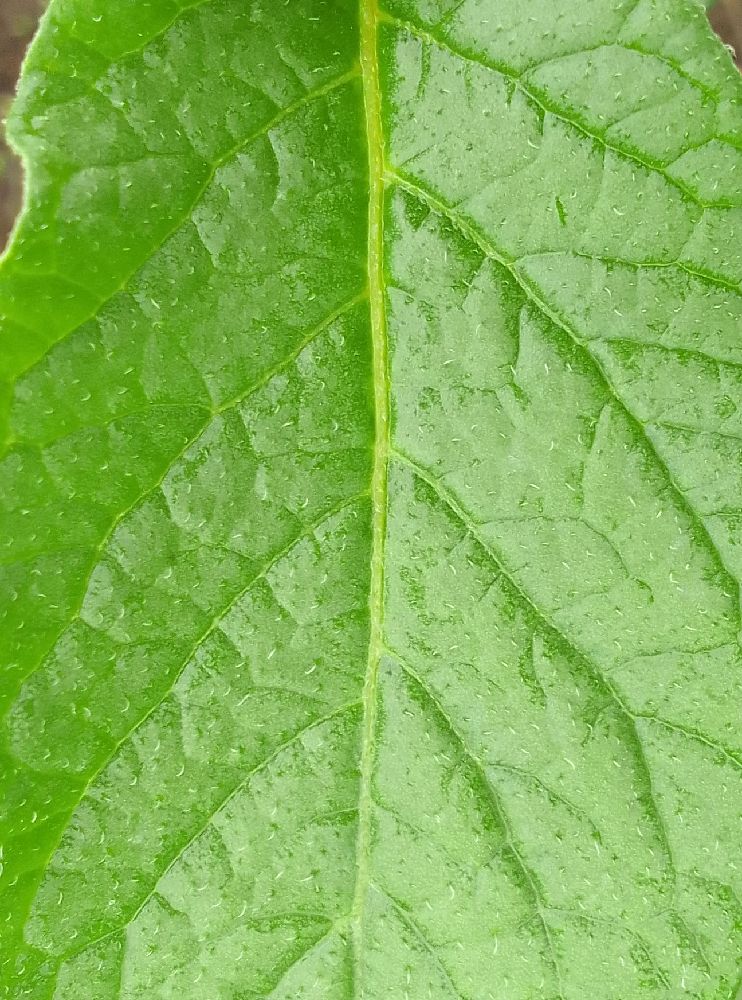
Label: Healthy